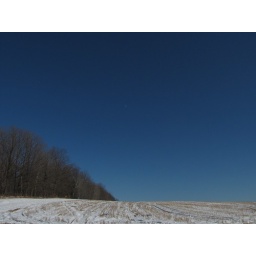
Clear blue sky in Tioga County-upstate NY